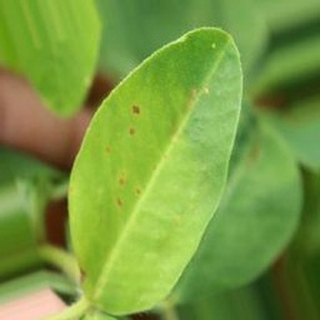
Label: groundnut_early_leaf_spot